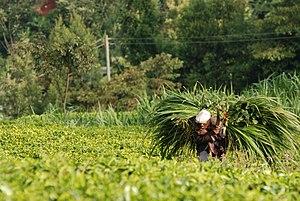
Cenchrus purpureus est une espèce de plantes monocotylédones de la famille des Poaceae, sous-famille des Panicoideae, originaire d'Afrique tropicale.